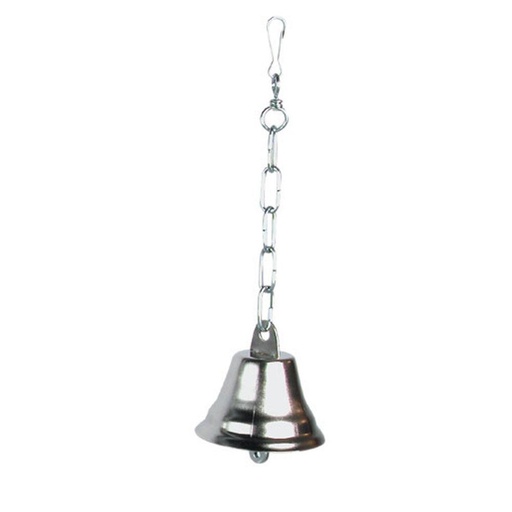
Rosewood Parrot Toy Bell
Rosewood Parrot Toy Bell is a large hanging bell toy suitable for attaching to most standard parrot cages. The bell is made from strong galvanized metal to withstand pecking and scratching and provides a great source of playful interest for your bird helping to alleviate daytime boredom.
Brand: North East Pet Shop
Category: Animals & Pet Supplies > Pet Supplies > Bird Supplies > Bird Toys > Bells & Beads